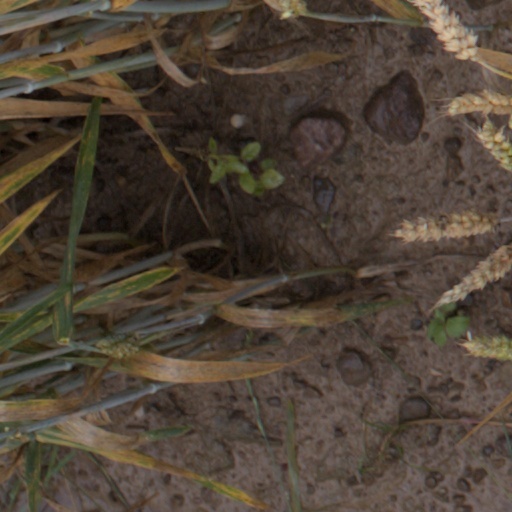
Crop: wheat